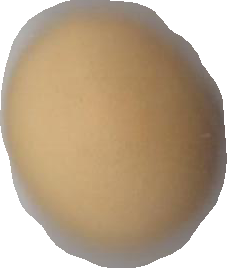
Variety: Grobogan